Cricket in India

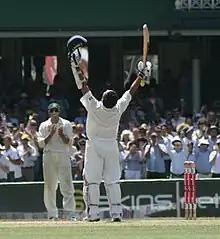
Tendulkar, upon reaching his 38th Test century against Australia in the 2nd Test at the SCG in 2008, where he finished not out on 154

Women's cricket arrived in India much later; the Women's Cricket Association of India (WCAI) was formed in 1973. The Indian women's team played their first Test match in 1976, against the West Indies. India recorded its first-ever Test win in November 1978 against West Indies under Shantha Rangaswamy's captaincy at the Moin-ul-Haq Stadium in Patna.